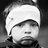
Emotion: sad